How to Talk to a Liberal (If You Must)

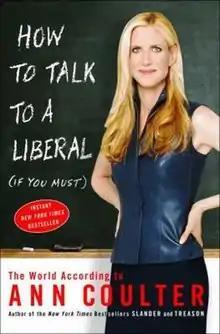

The book is a collection of columns written by Coulter on liberalism, the war on terror, and the media.